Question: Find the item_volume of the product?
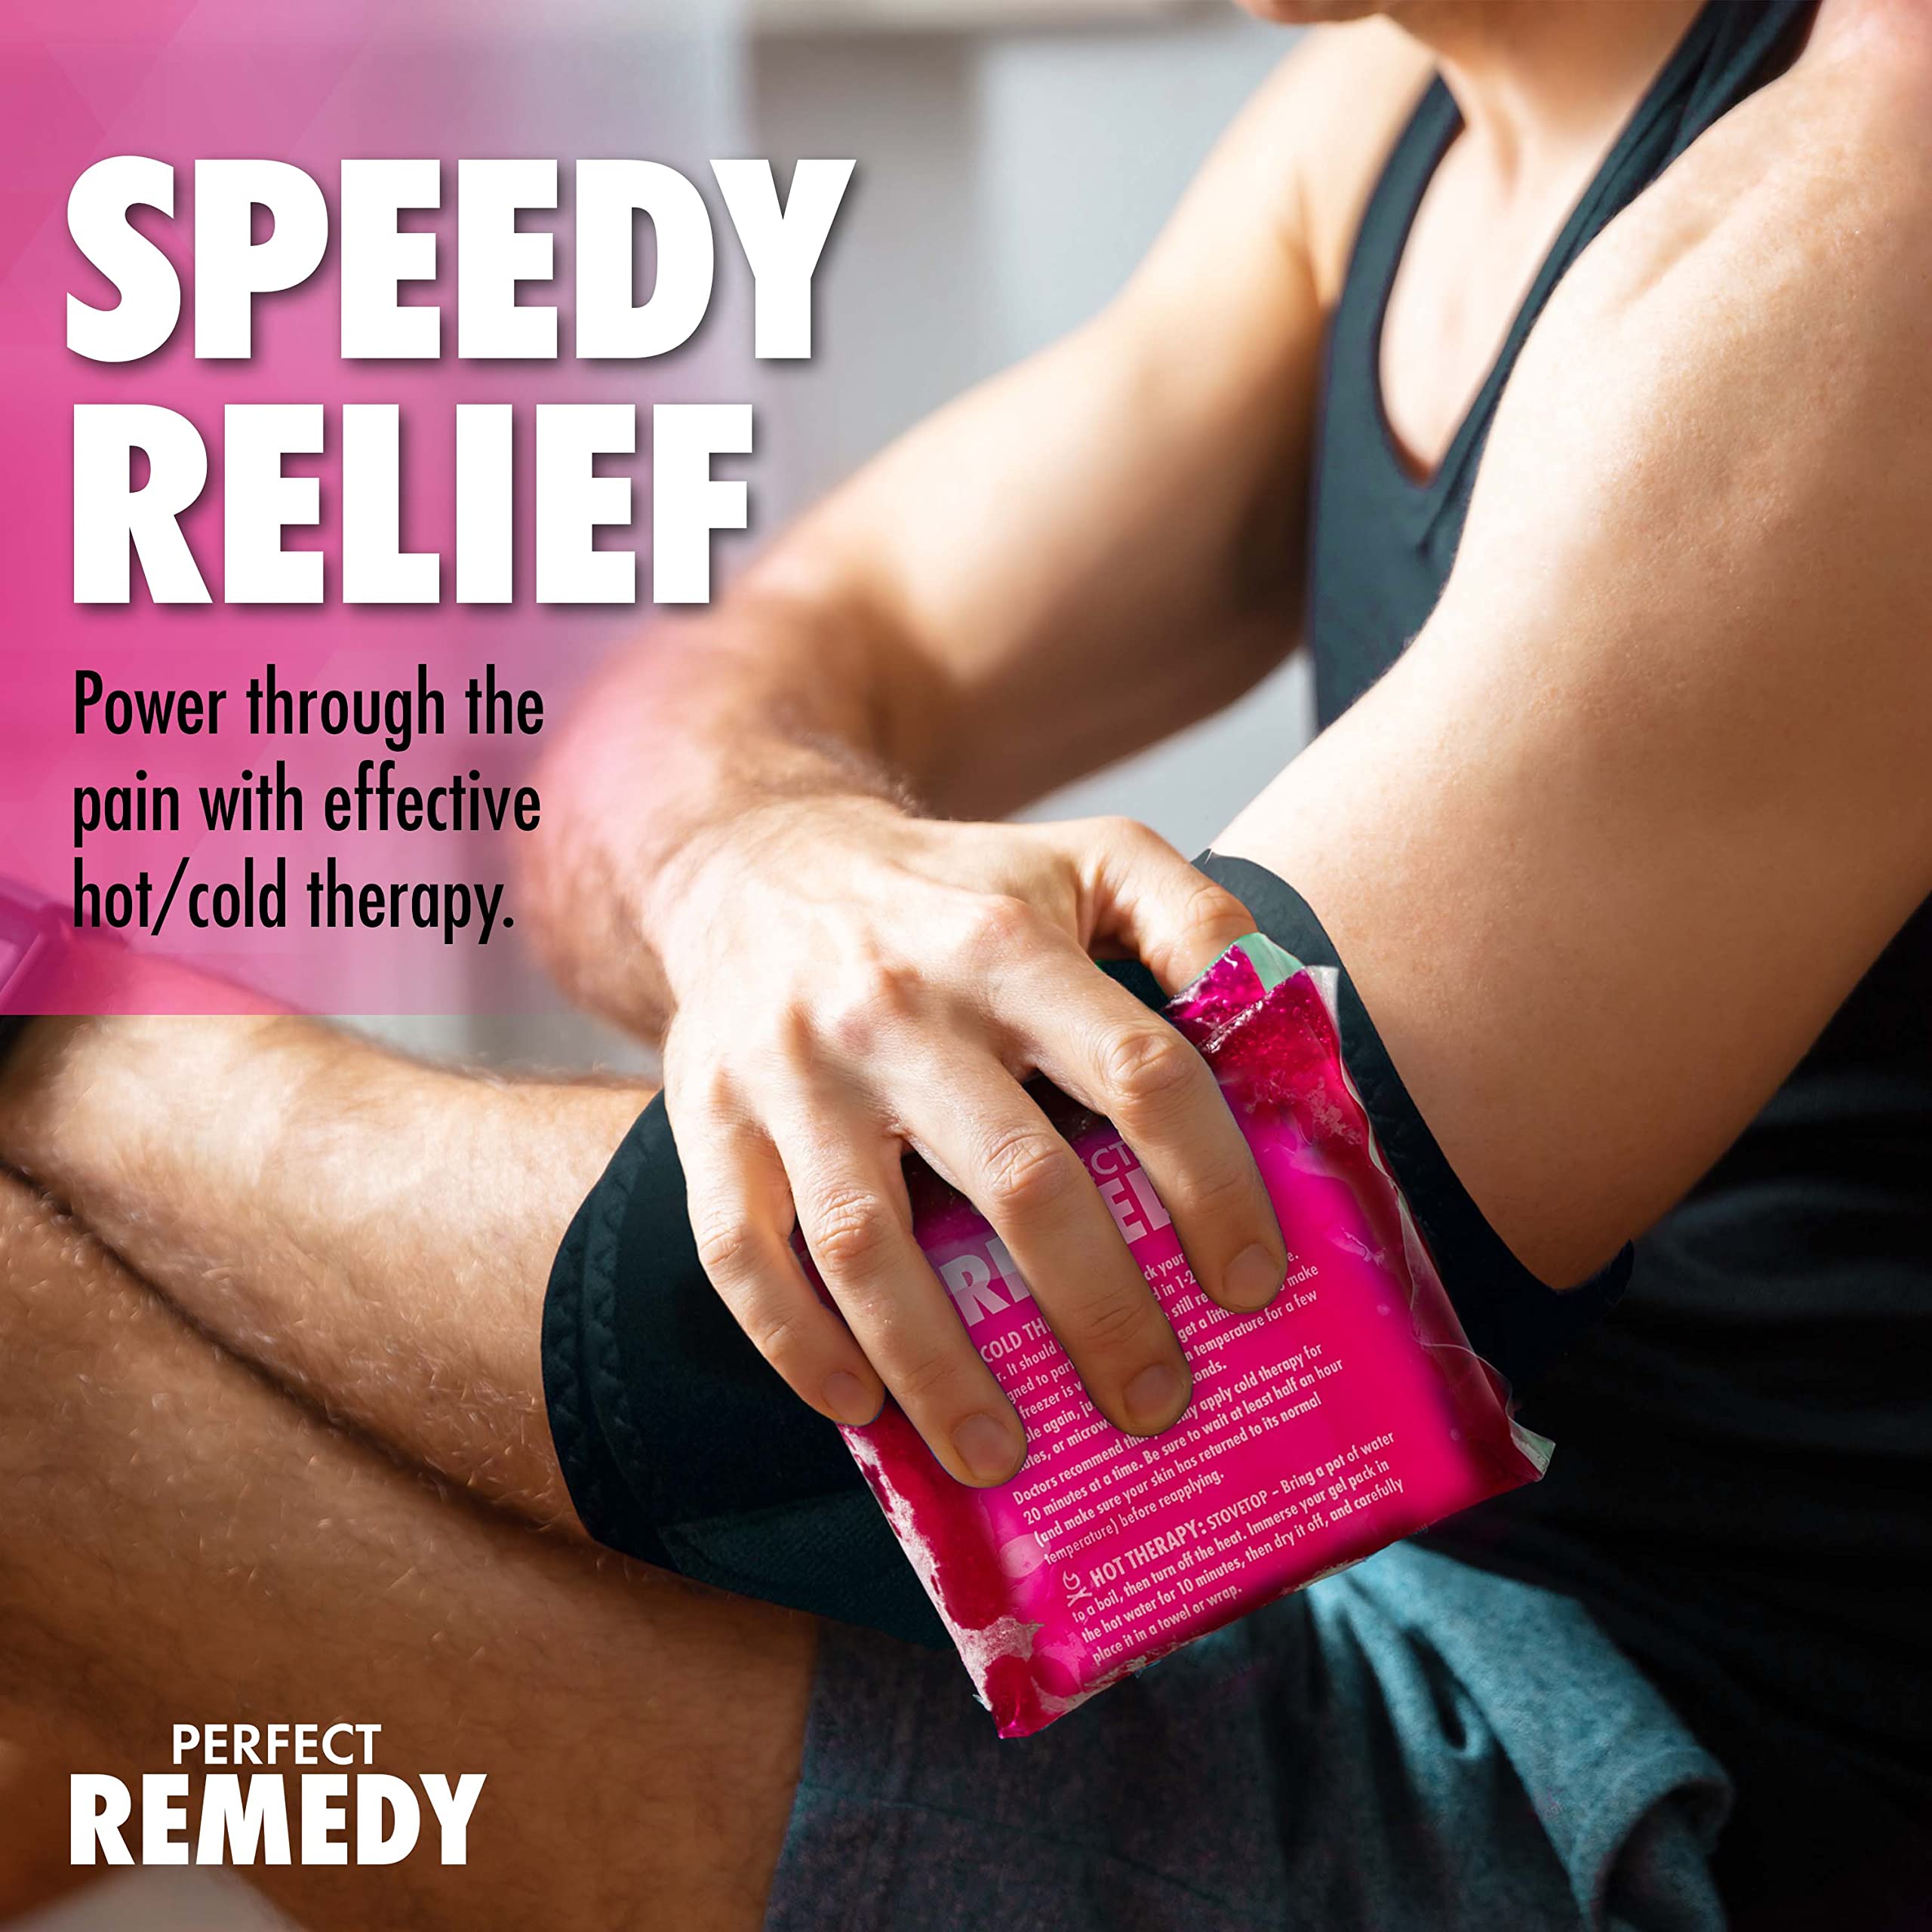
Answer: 2.0 decilitre